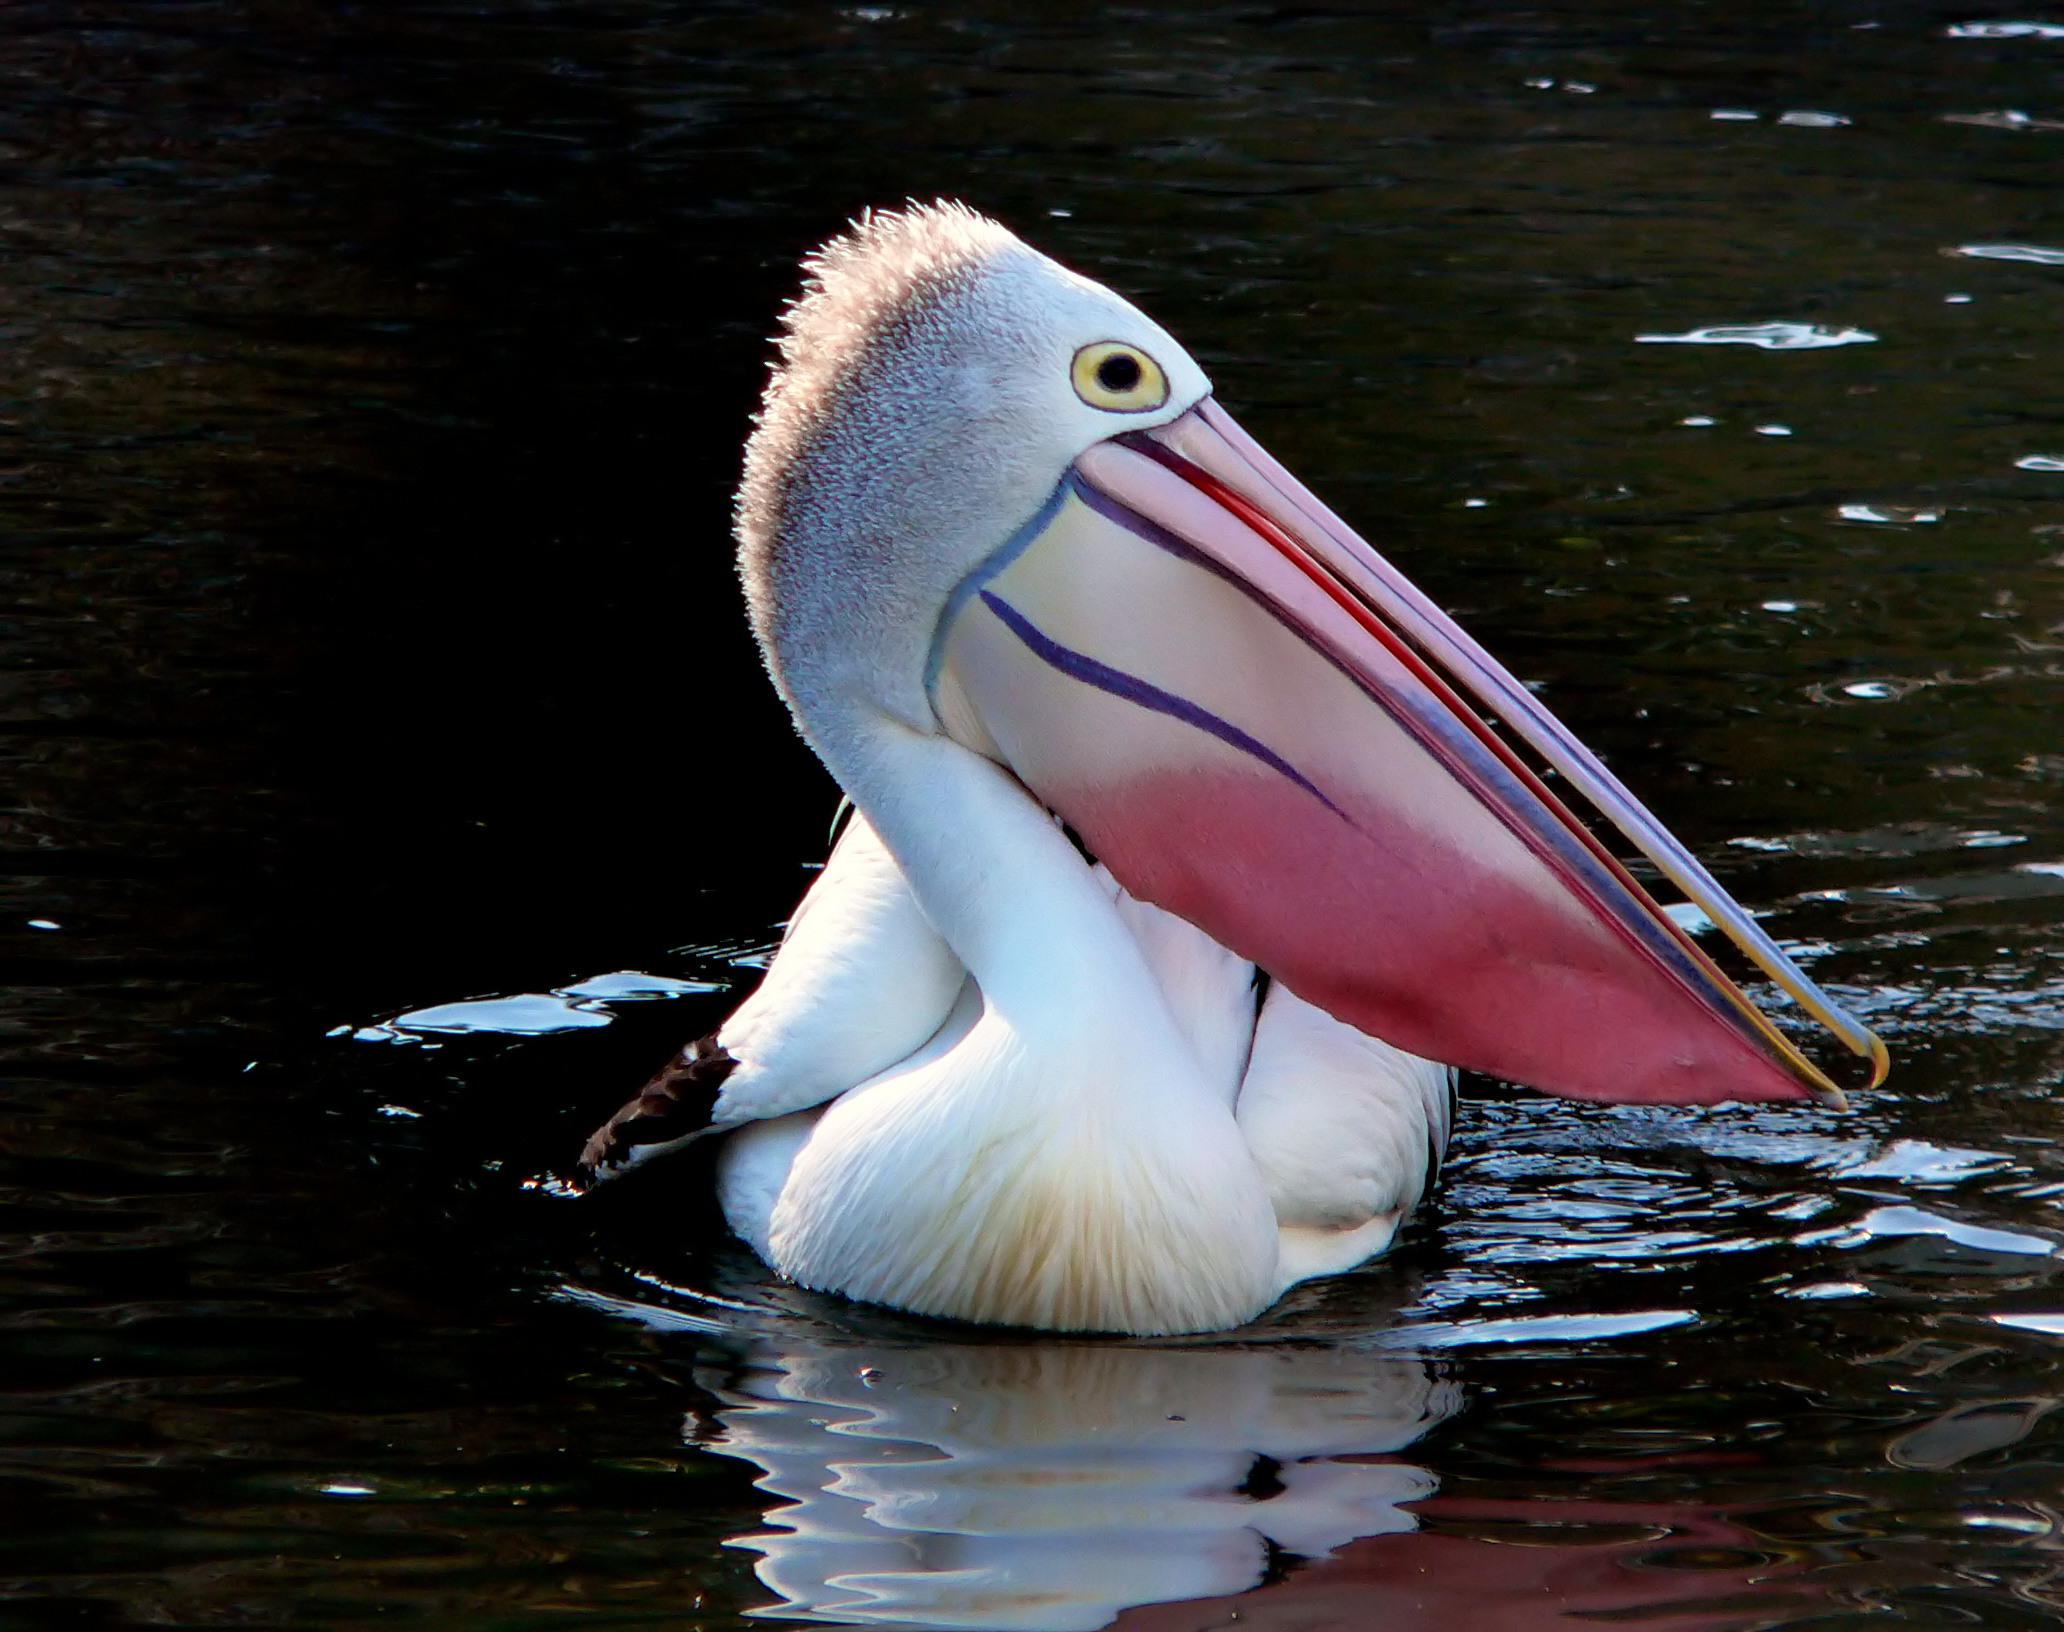
bird, wing, pelican, seabird, wildlife, beak, fauna, birds, vertebrate, waterfowl, flickrsbestcreatures, pelicans, largebirds, panasonicdmcfz20, volovb12b, waterbird